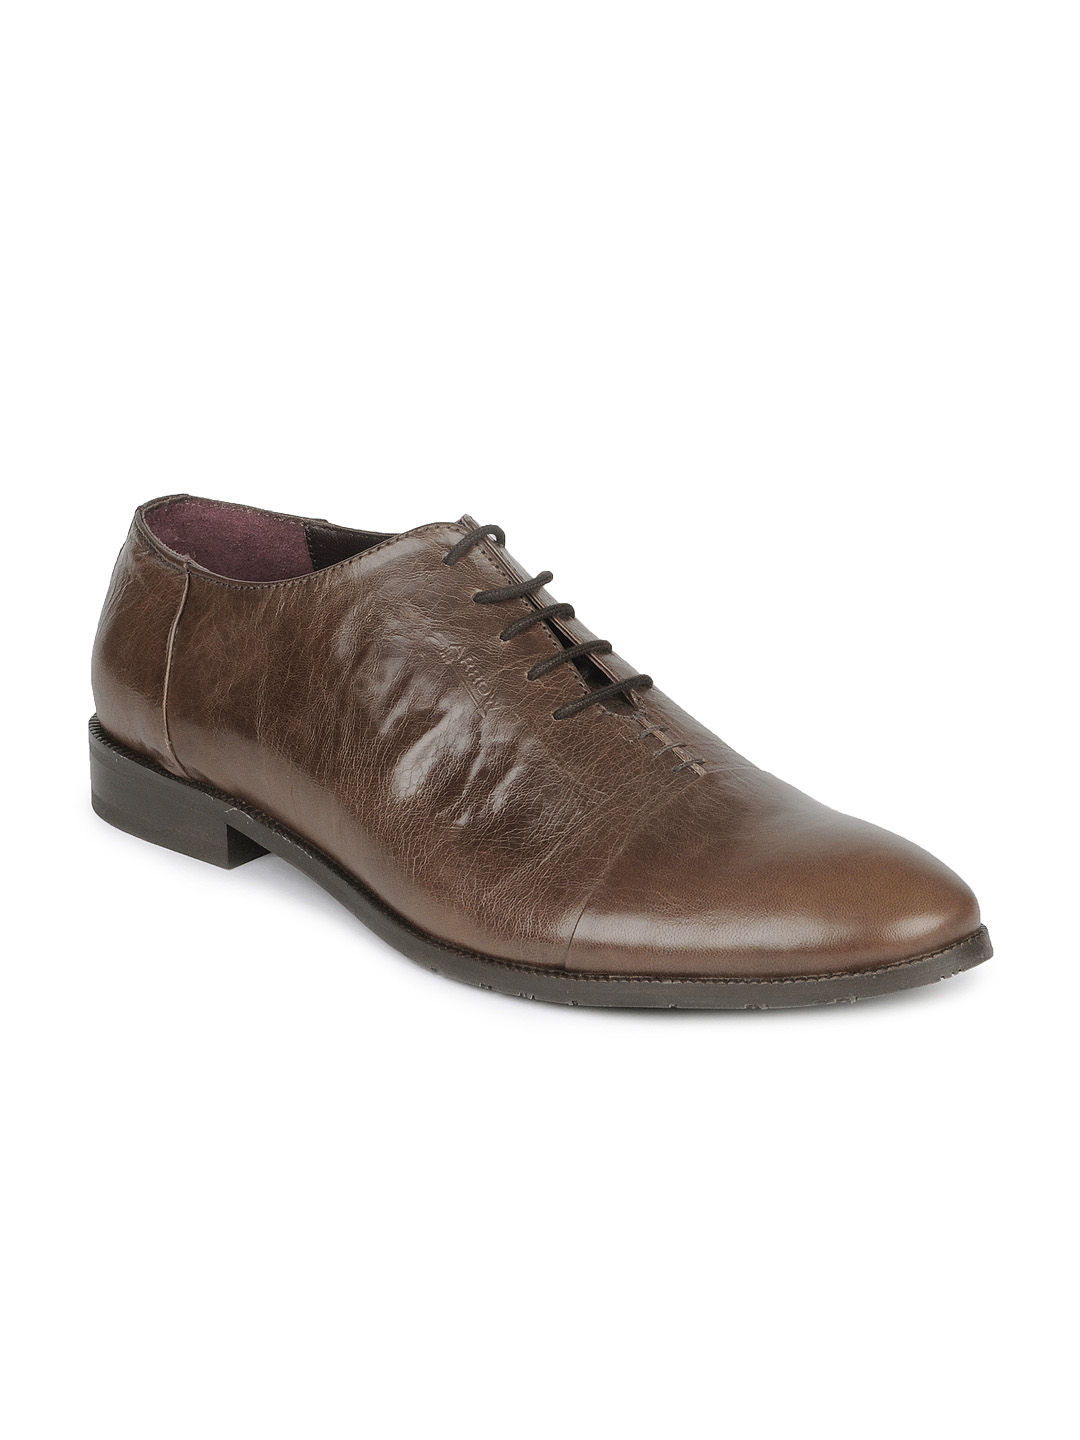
Arrow Men Brown Formal Shoes
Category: Footwear / Shoes / Formal Shoes
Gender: Men
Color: Brown
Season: Summer 2012
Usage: Formal